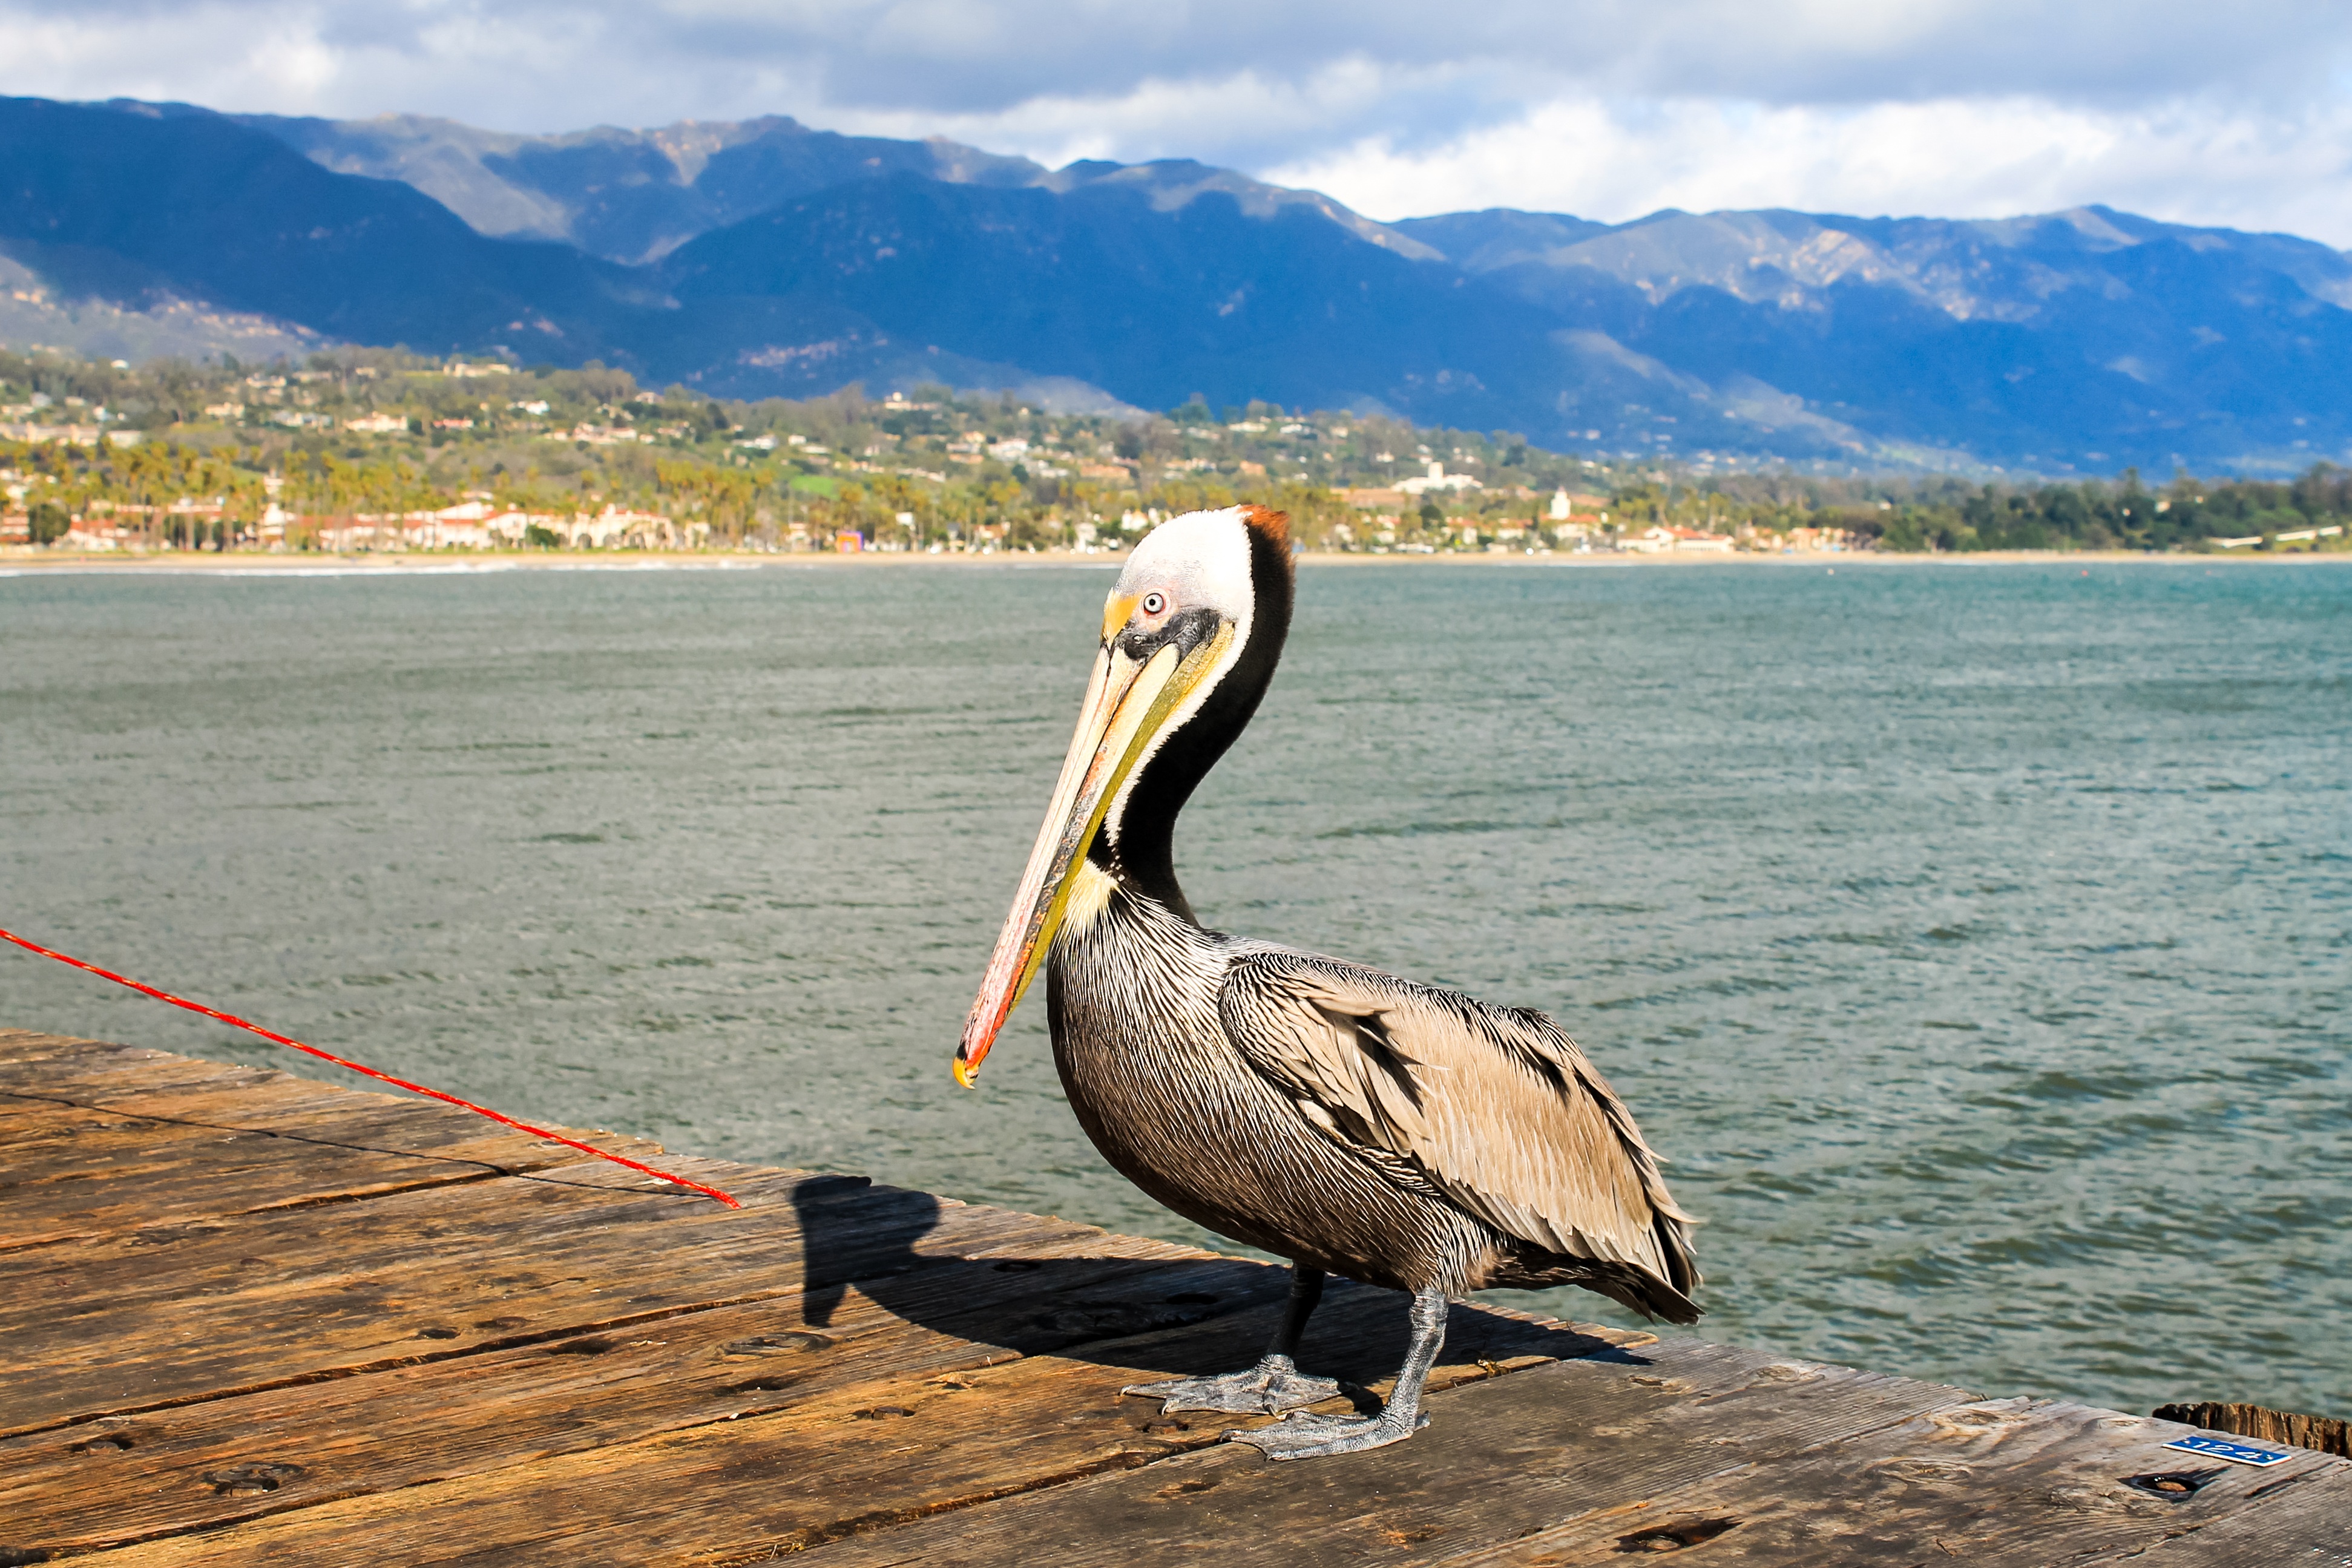
beach, sea, coast, water, nature, outdoor, ocean, bird, sky, sunset, shore, coastal, animal, pelican, pier, seabird, coastline, shoreline, wildlife, wild, standing, beak, scenic, usa, brown, bay, blue, california, avian, fauna, santa, american, feathers, vertebrate, large, pacific, waterbird, pelecanus, barbara, santa barbara